Frank McCourt (executive)

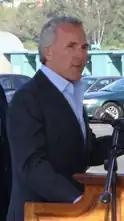
Frank McCourt in 2010

The Dodgers assets acquired by McCourt included significant real estate assets related to the stadium in Chavez Ravine, including stadium parking lot land. Plans were announced for new real estate developments at Dodger Stadium however those plans never came to fruition. One discussed plan was for an NFL stadium and adjacent retail complex. However after the "Boston Herald" reported the details of the plan, political pressure forced both the NFL and McCourt to deny that either party was aggressively pursuing the idea.